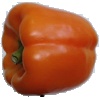
Label: Pepper Orange 1